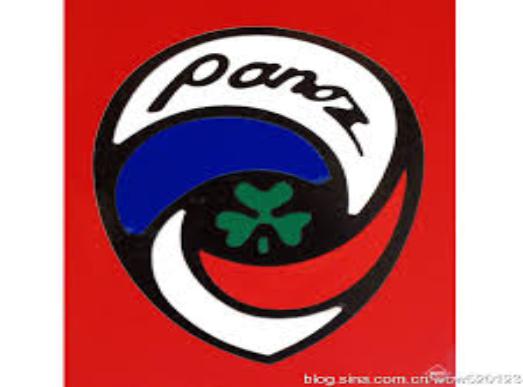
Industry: Clothes